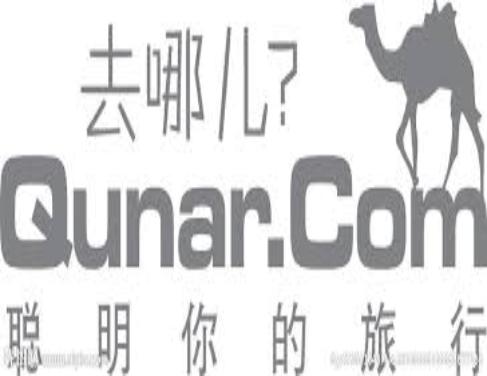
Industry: Leisure